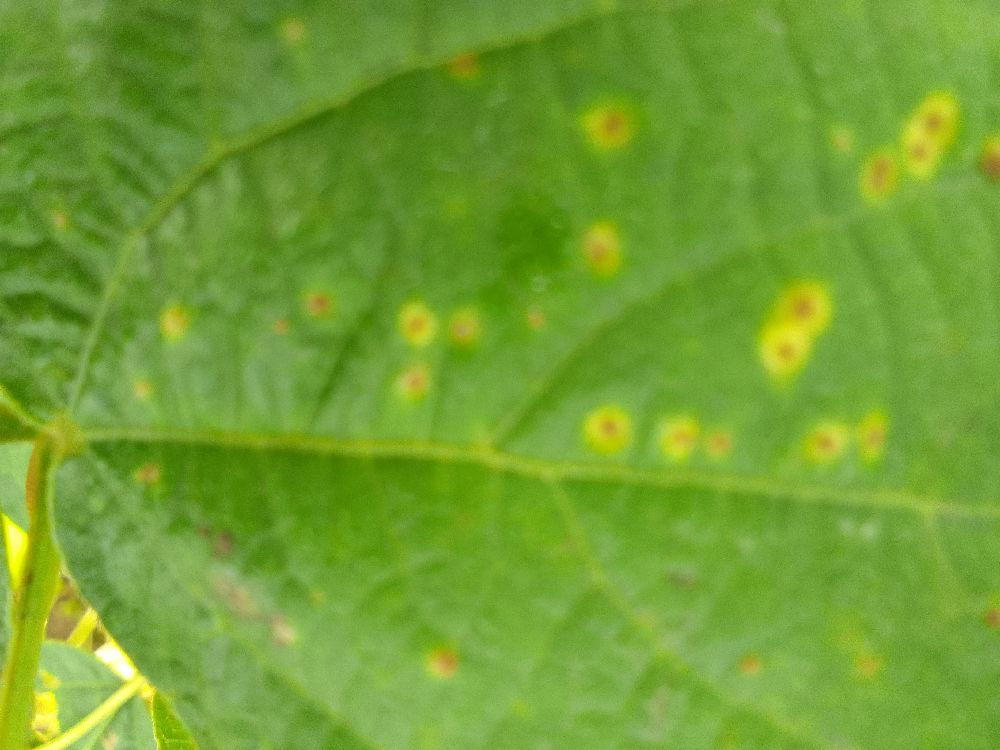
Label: rust